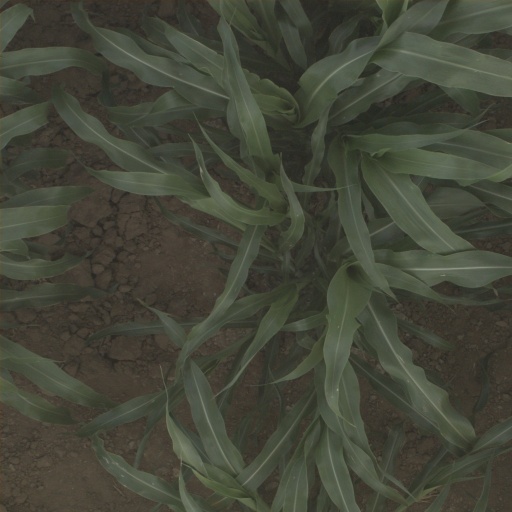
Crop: sorghum